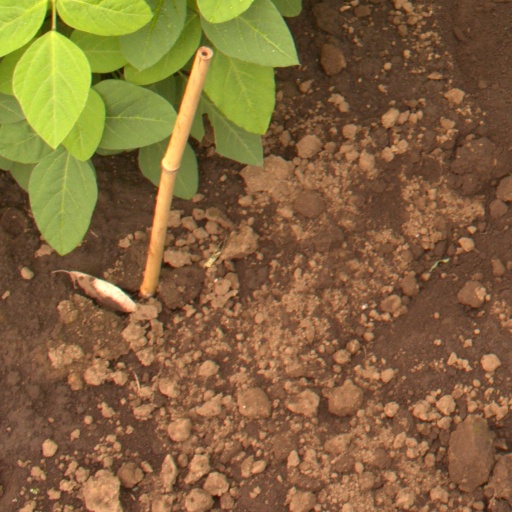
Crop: soybean